Oscar S. Paulson

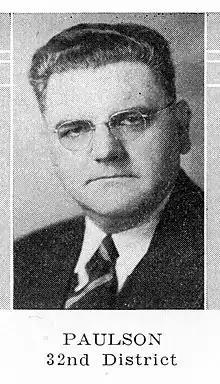
Oscar S. Paulson

Oscar S. Paulson (December 12, 1889February 7, 1952) was an American Lutheran minister who served in the Wisconsin Senate.